Mühlhausen (Thür) station

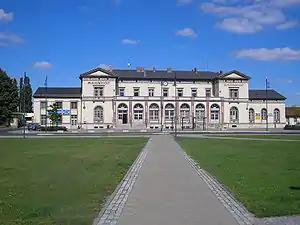
Entrance building (street side)

Mühlhausen (Thür) station is a passenger station in the Unstrut-Hainich district and the only station in Mühlhausen in the German state of Thuringia. It is located east of the centre of Mühlhausen in the valley of the Unstrut.